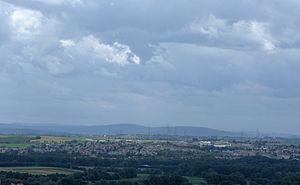
Freiberg am Neckar est une ville allemande située dans le Bade-Wurtemberg, dans l'arrondissement de Ludwigsbourg.